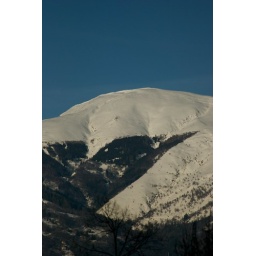
Views of the lake and mountains around Lugano, Switzerland.